Filfola lizard

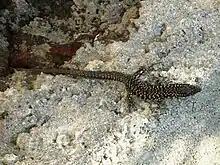
"P. filfolensis" ssp. "laurentimulleri"

A fifth subspecies is thought to exist on the island of Cominotto/Kemunett and another subspecies, "Podarcis filfolensis" ssp. "laurentimulleri", occurs on the Italian islands of Linosa and Lampione.